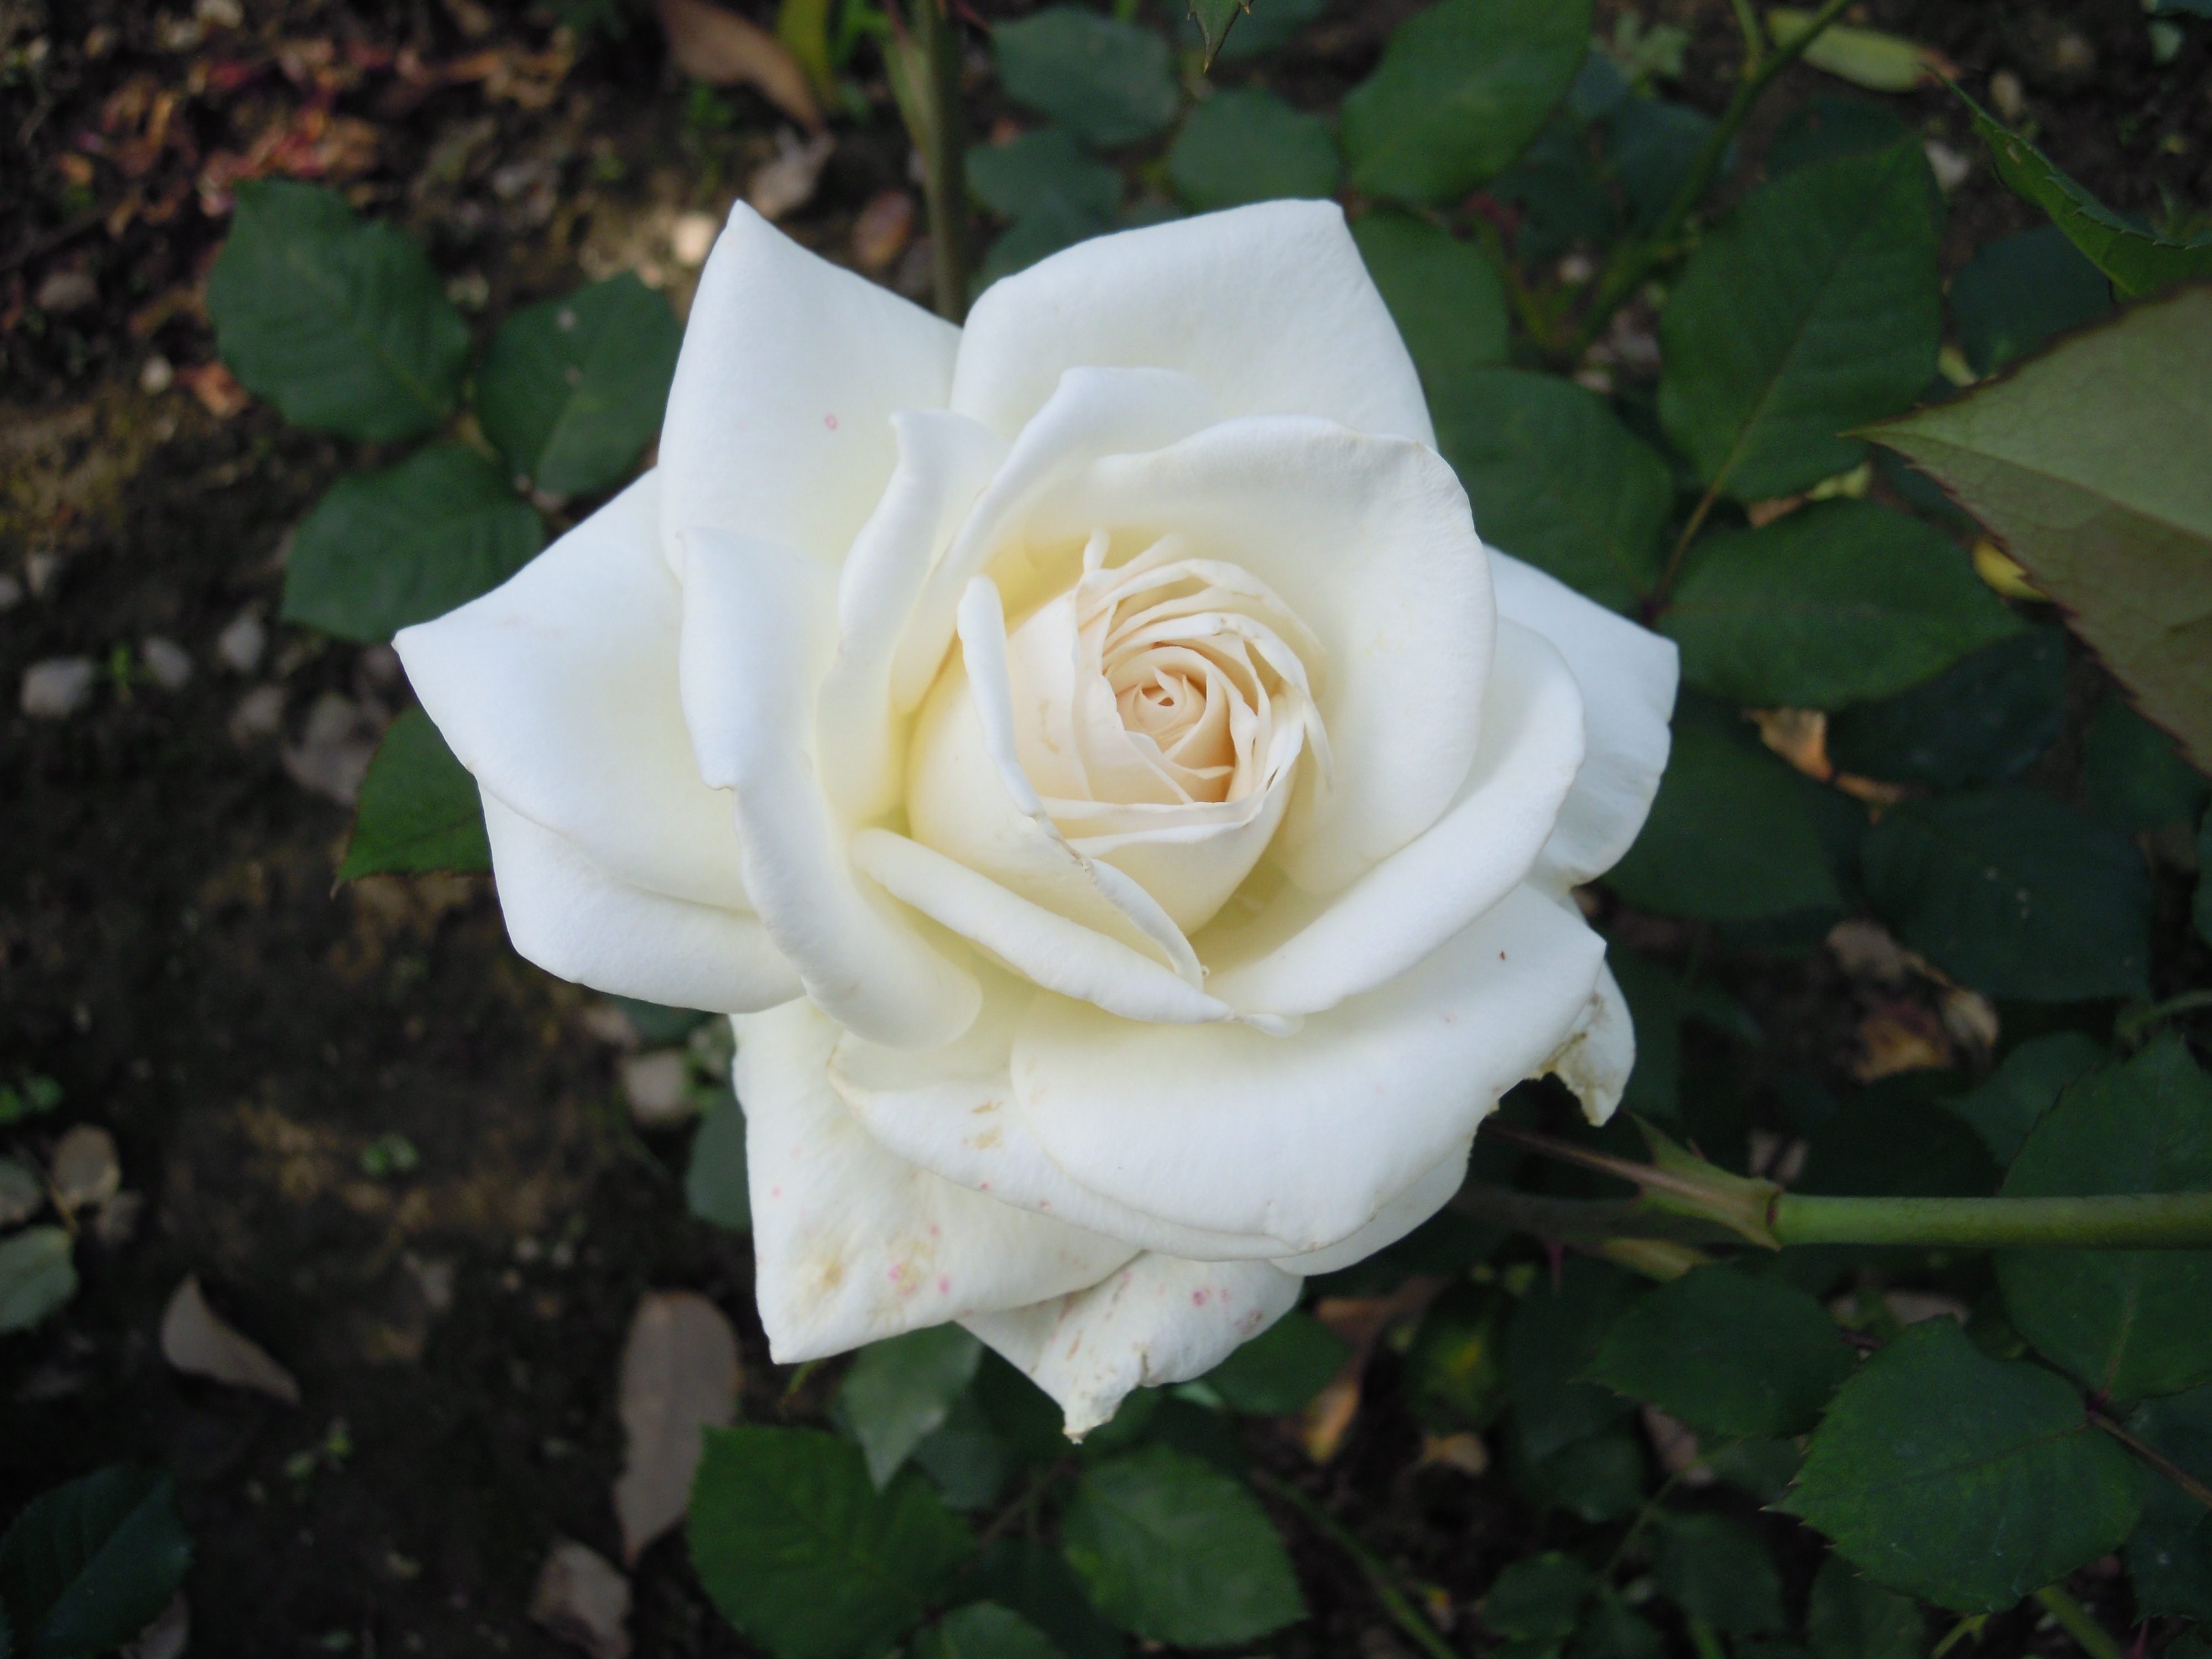
plant, white, flower, petal, rose, spring, botany, flora, floribunda, gardenia, flowering plant, garden roses, rose family, land plant, rosa centifolia, rose order, s former residence